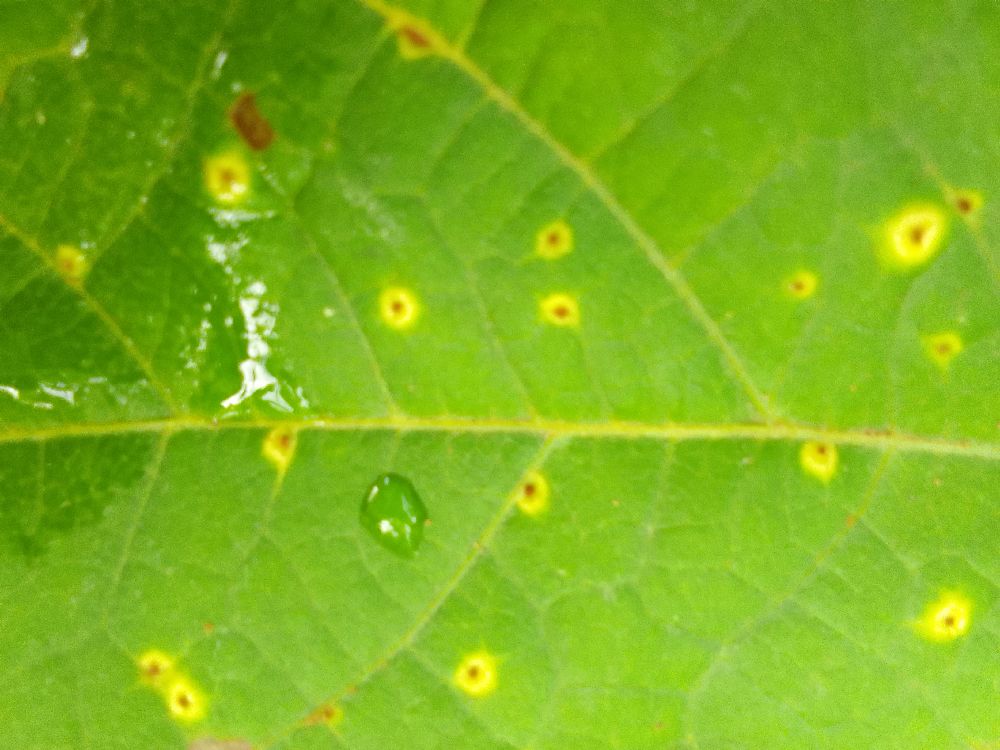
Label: rust